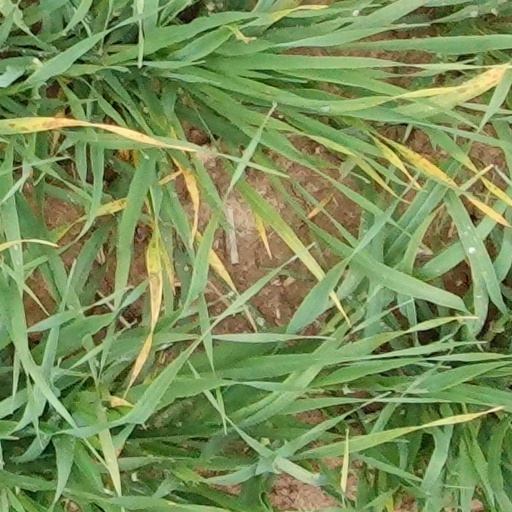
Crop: wheat